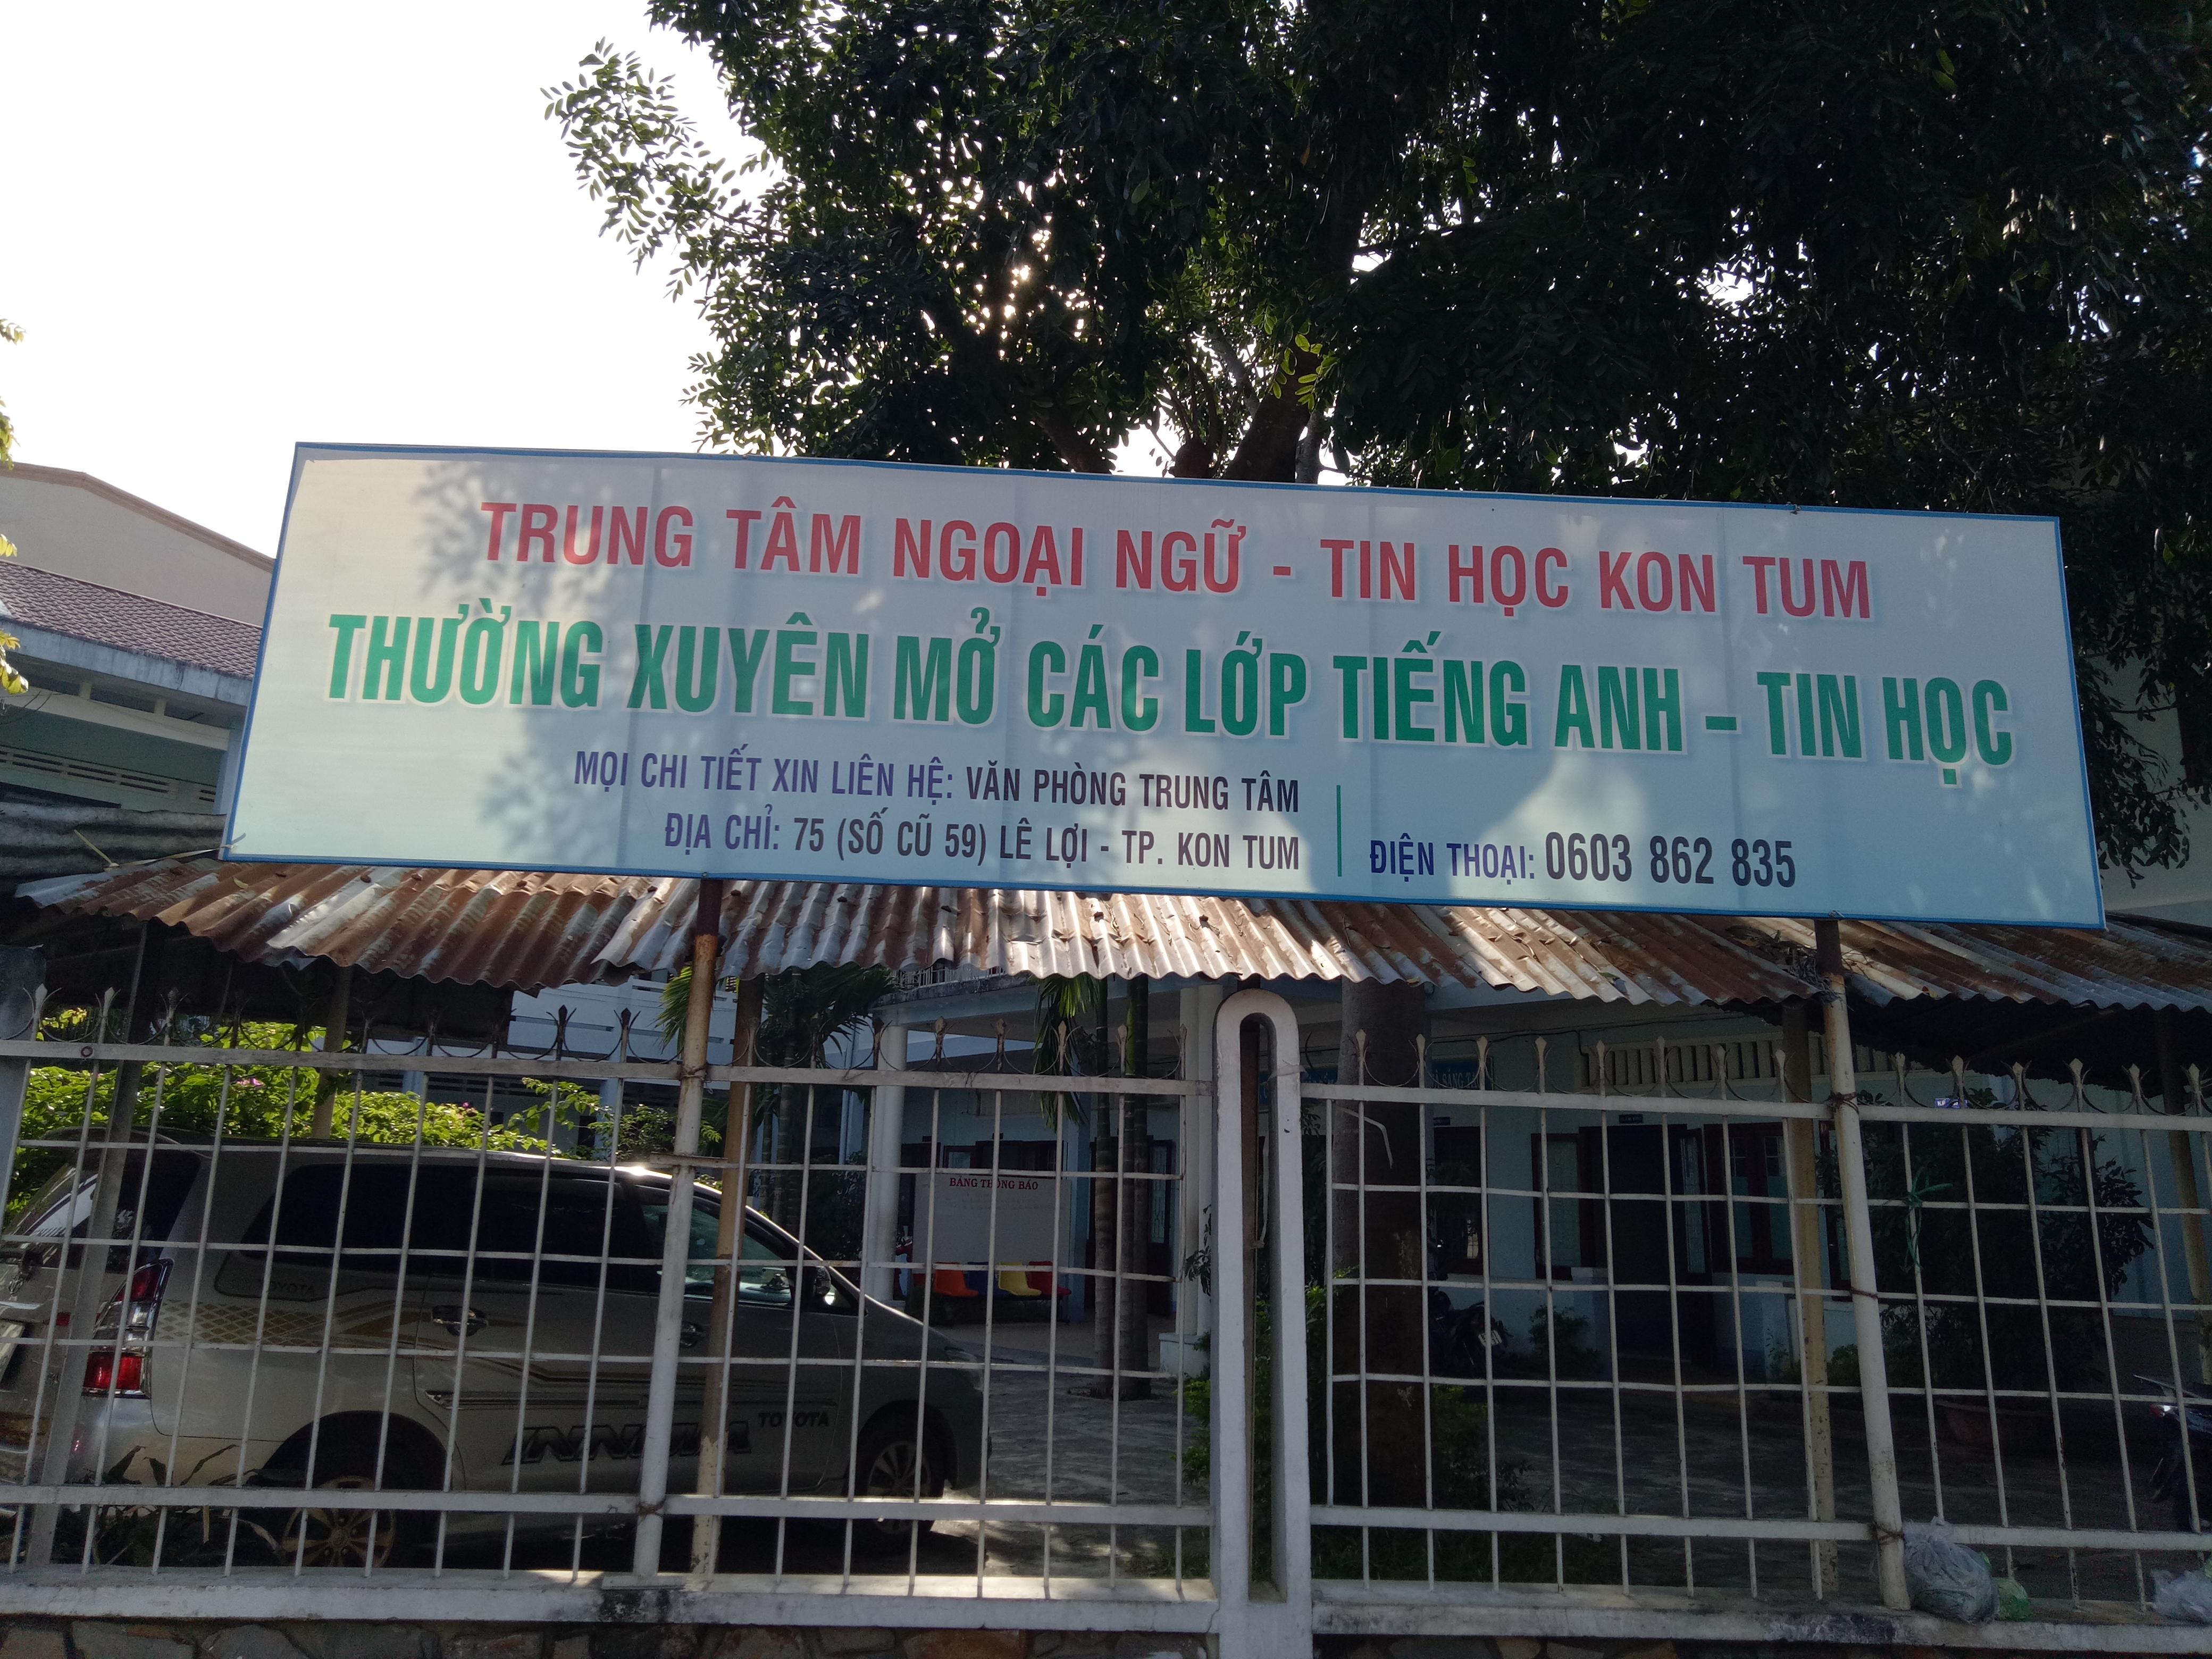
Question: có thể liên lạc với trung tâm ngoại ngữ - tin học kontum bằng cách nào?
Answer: có thể liên lạc với trung tâm ngoại ngữ - tin học kontum bằng điện thoại